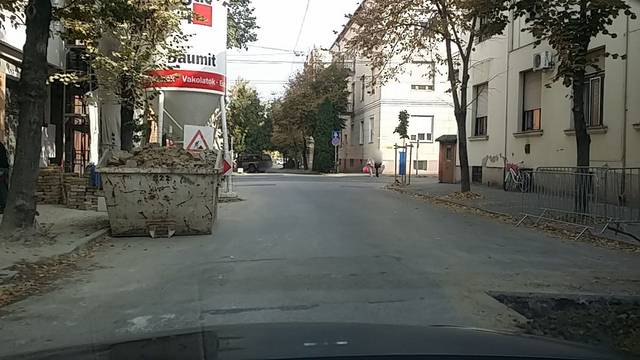
Region: Hungary
Coordinates: 46.257, 20.148